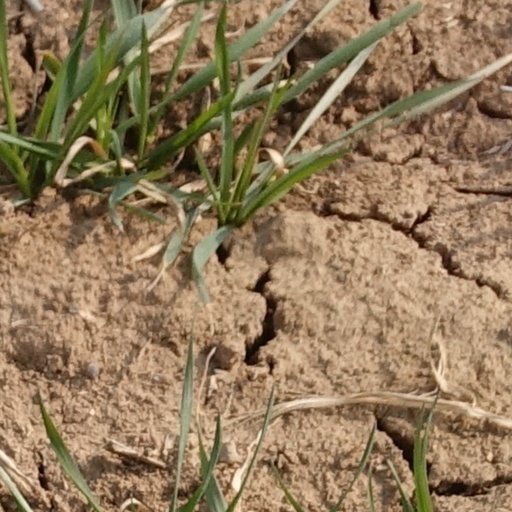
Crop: wheat